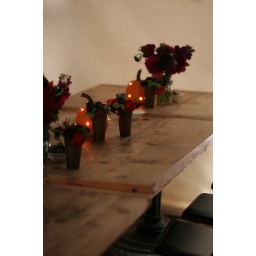
arranged flowers in tin pots and mason jars, and created battery-lit pumpkins